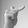
ASL letter: T